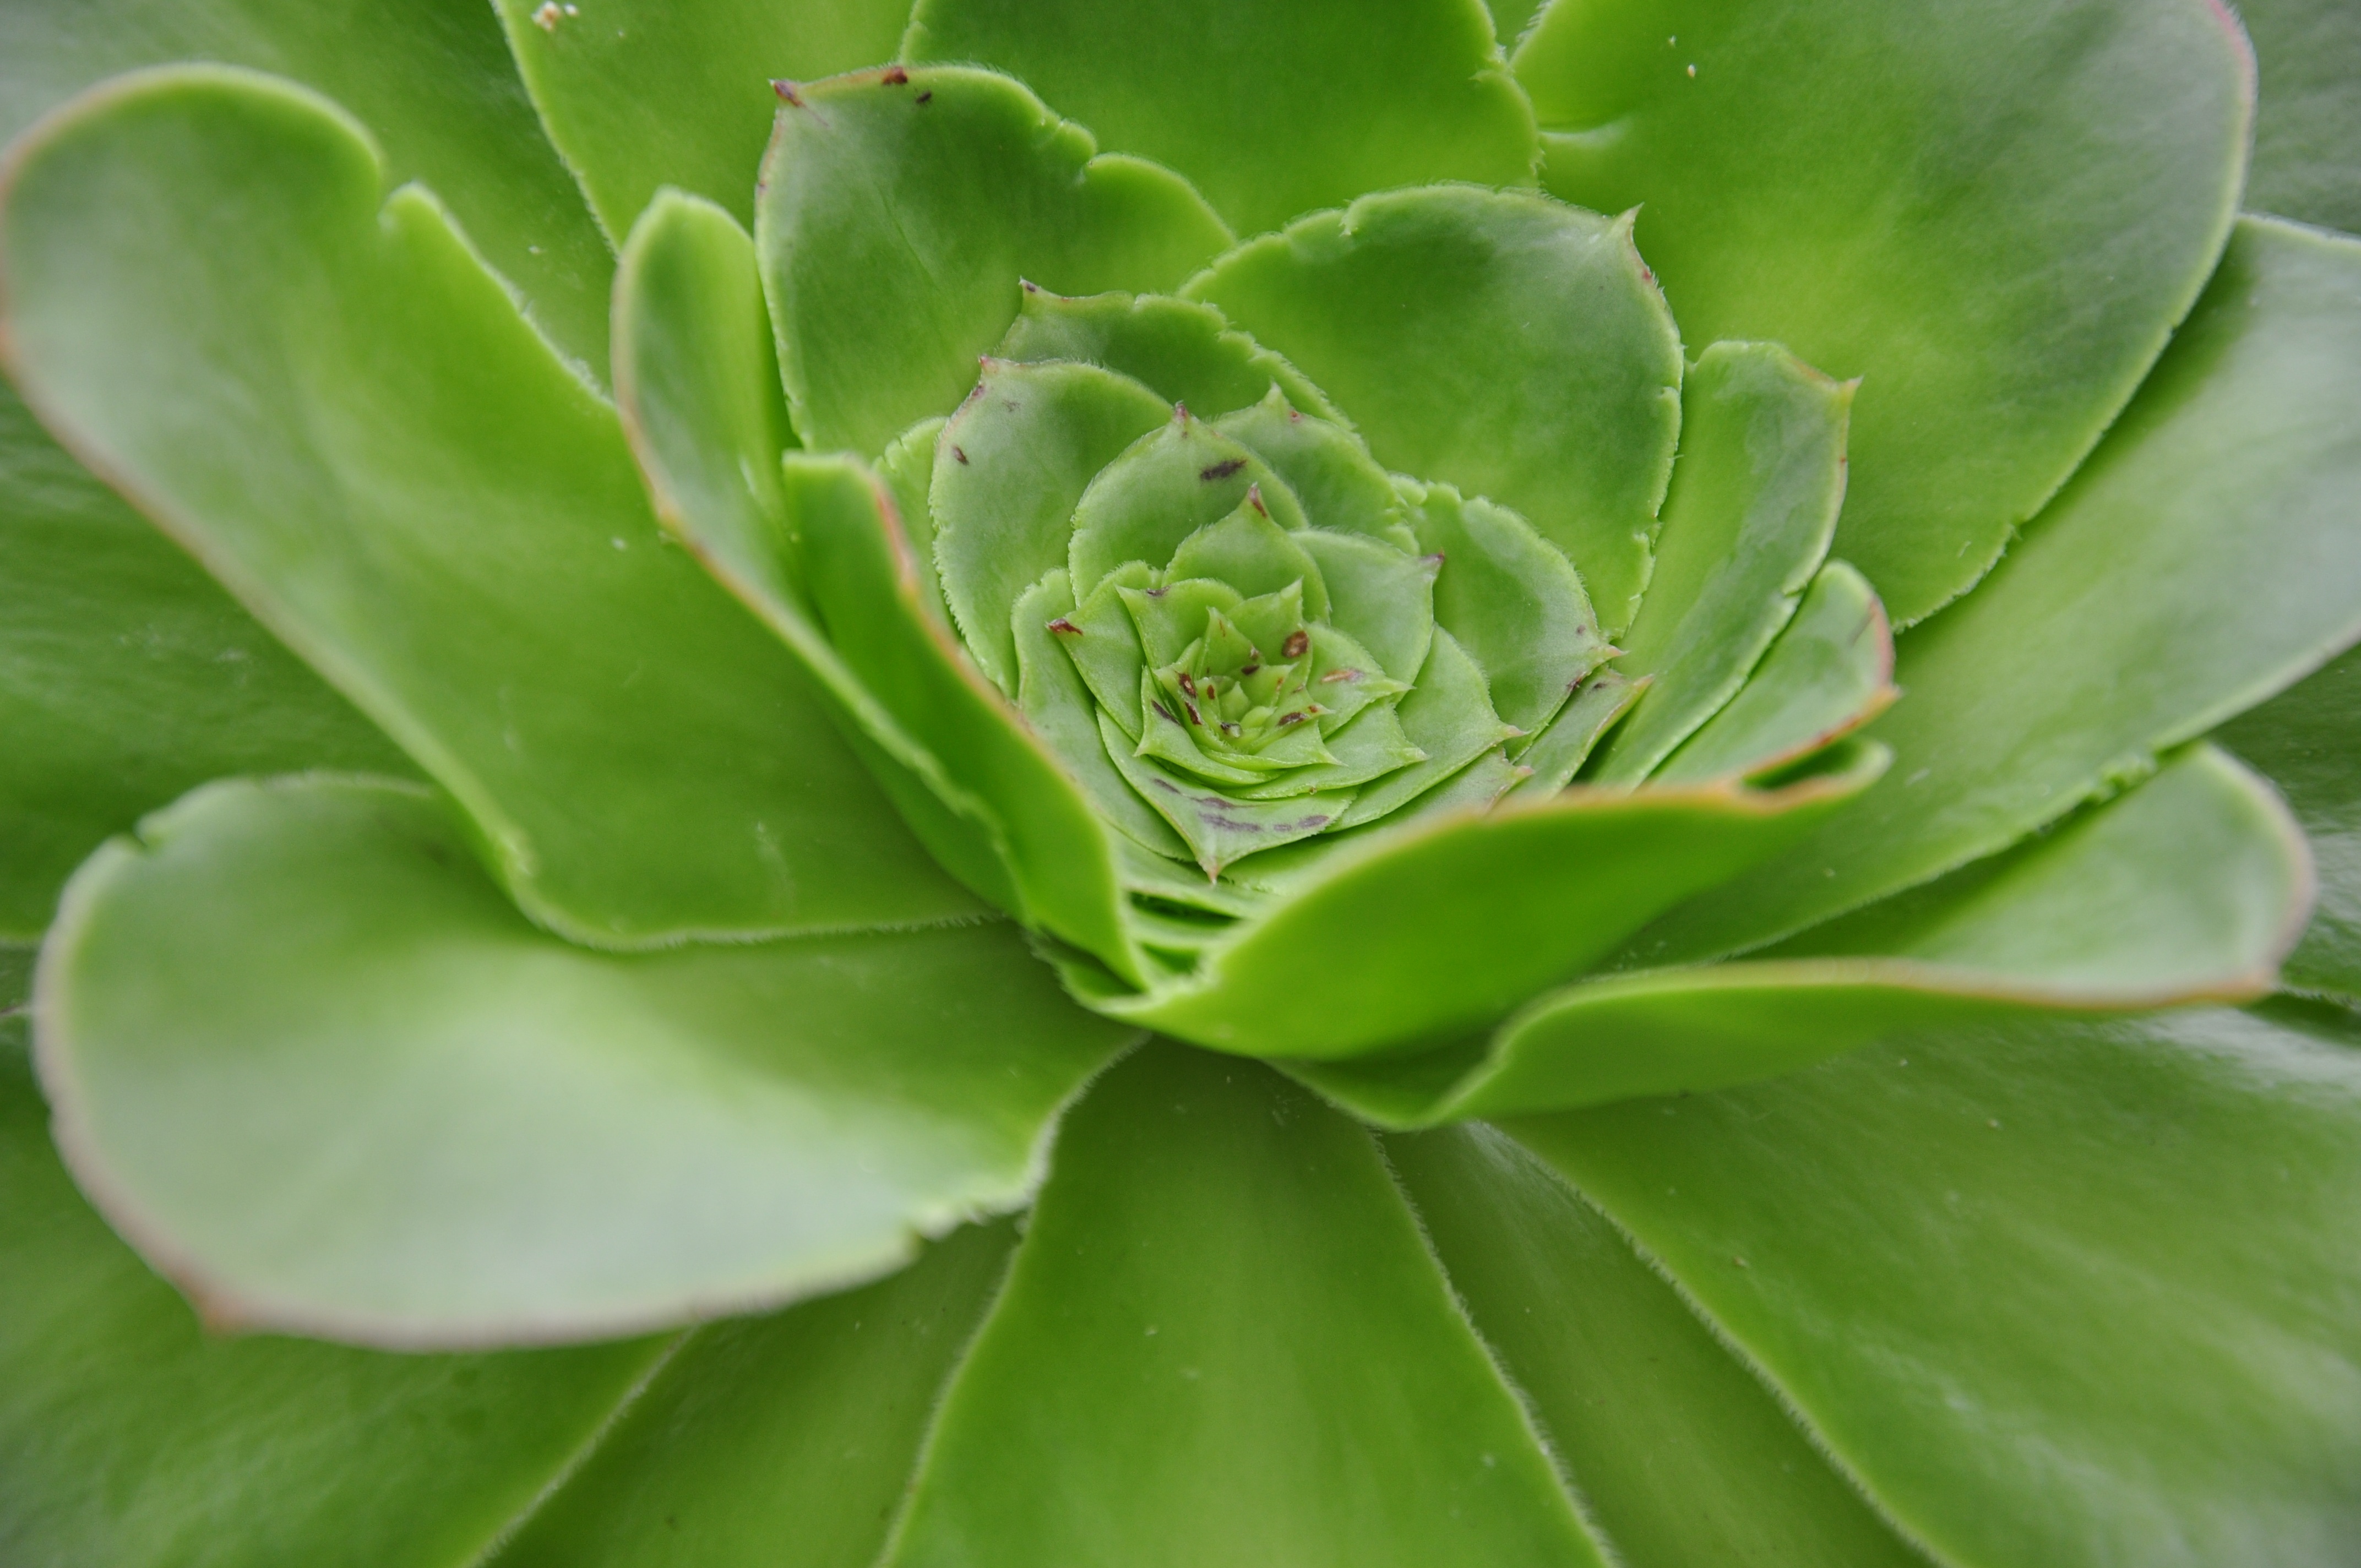
nature, plant, leaf, flower, petal, green, botany, flora, flowering plant, stonecrop family, land plant